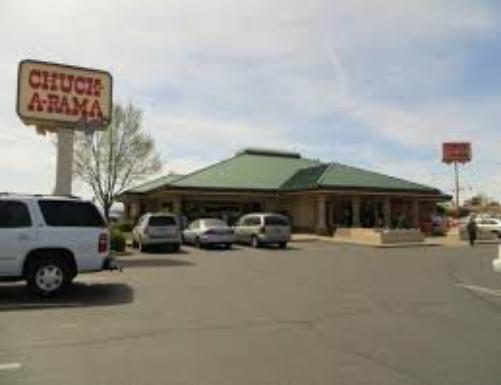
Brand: Chuck-A-Rama
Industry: Food